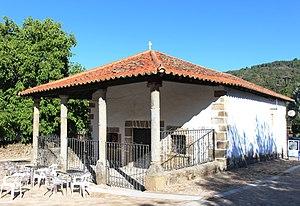
Ermite de Cepeda, Salamanca
Cepeda est une commune de la province de Salamanque dans la communauté autonome de Castille-et-León en Espagne.